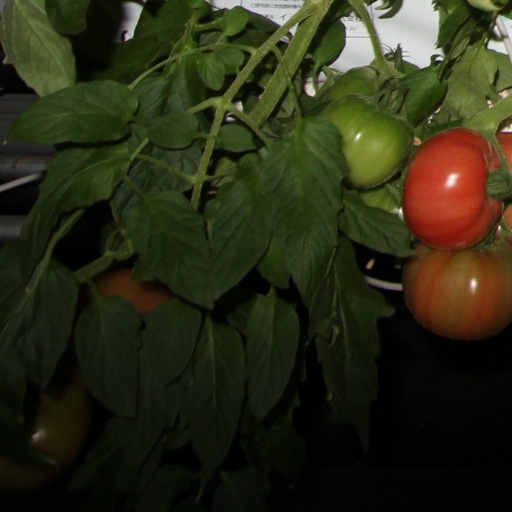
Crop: tomato